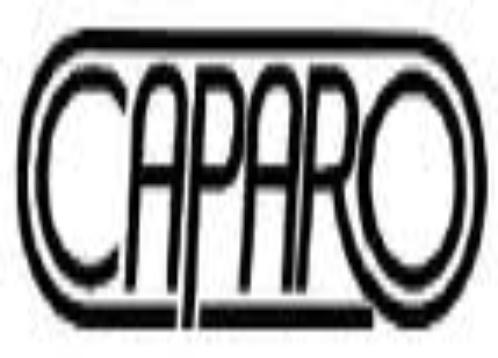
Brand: Caparo
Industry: Transportation